Myra Juliet Farrell

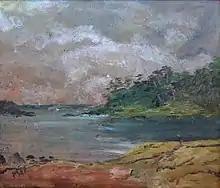
Seascape painted by Myra Juliet Farrell in about 1938

Farrell married twice, firstly William Taylor with whom she had children Lavie Curtis Taylor and William Paterson Welsh Taylor, and secondly William George Farrell with whom she had a son, the violinist George Harry Welsh Farrell. After the death of her first husband in Adelaide, Farrell lived at various times in Western Australia and at Bondi in Sydney, spending her later life in Mosman.